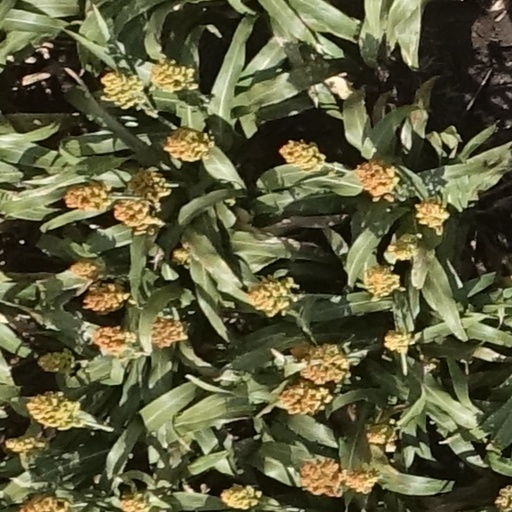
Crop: sorghum